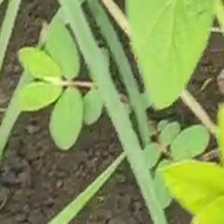
Weed species: Graceful_Sandmart_(Euphorbia hypericifolia)